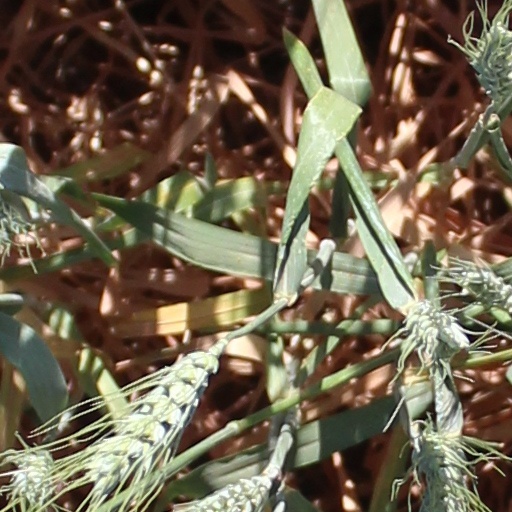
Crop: wheat